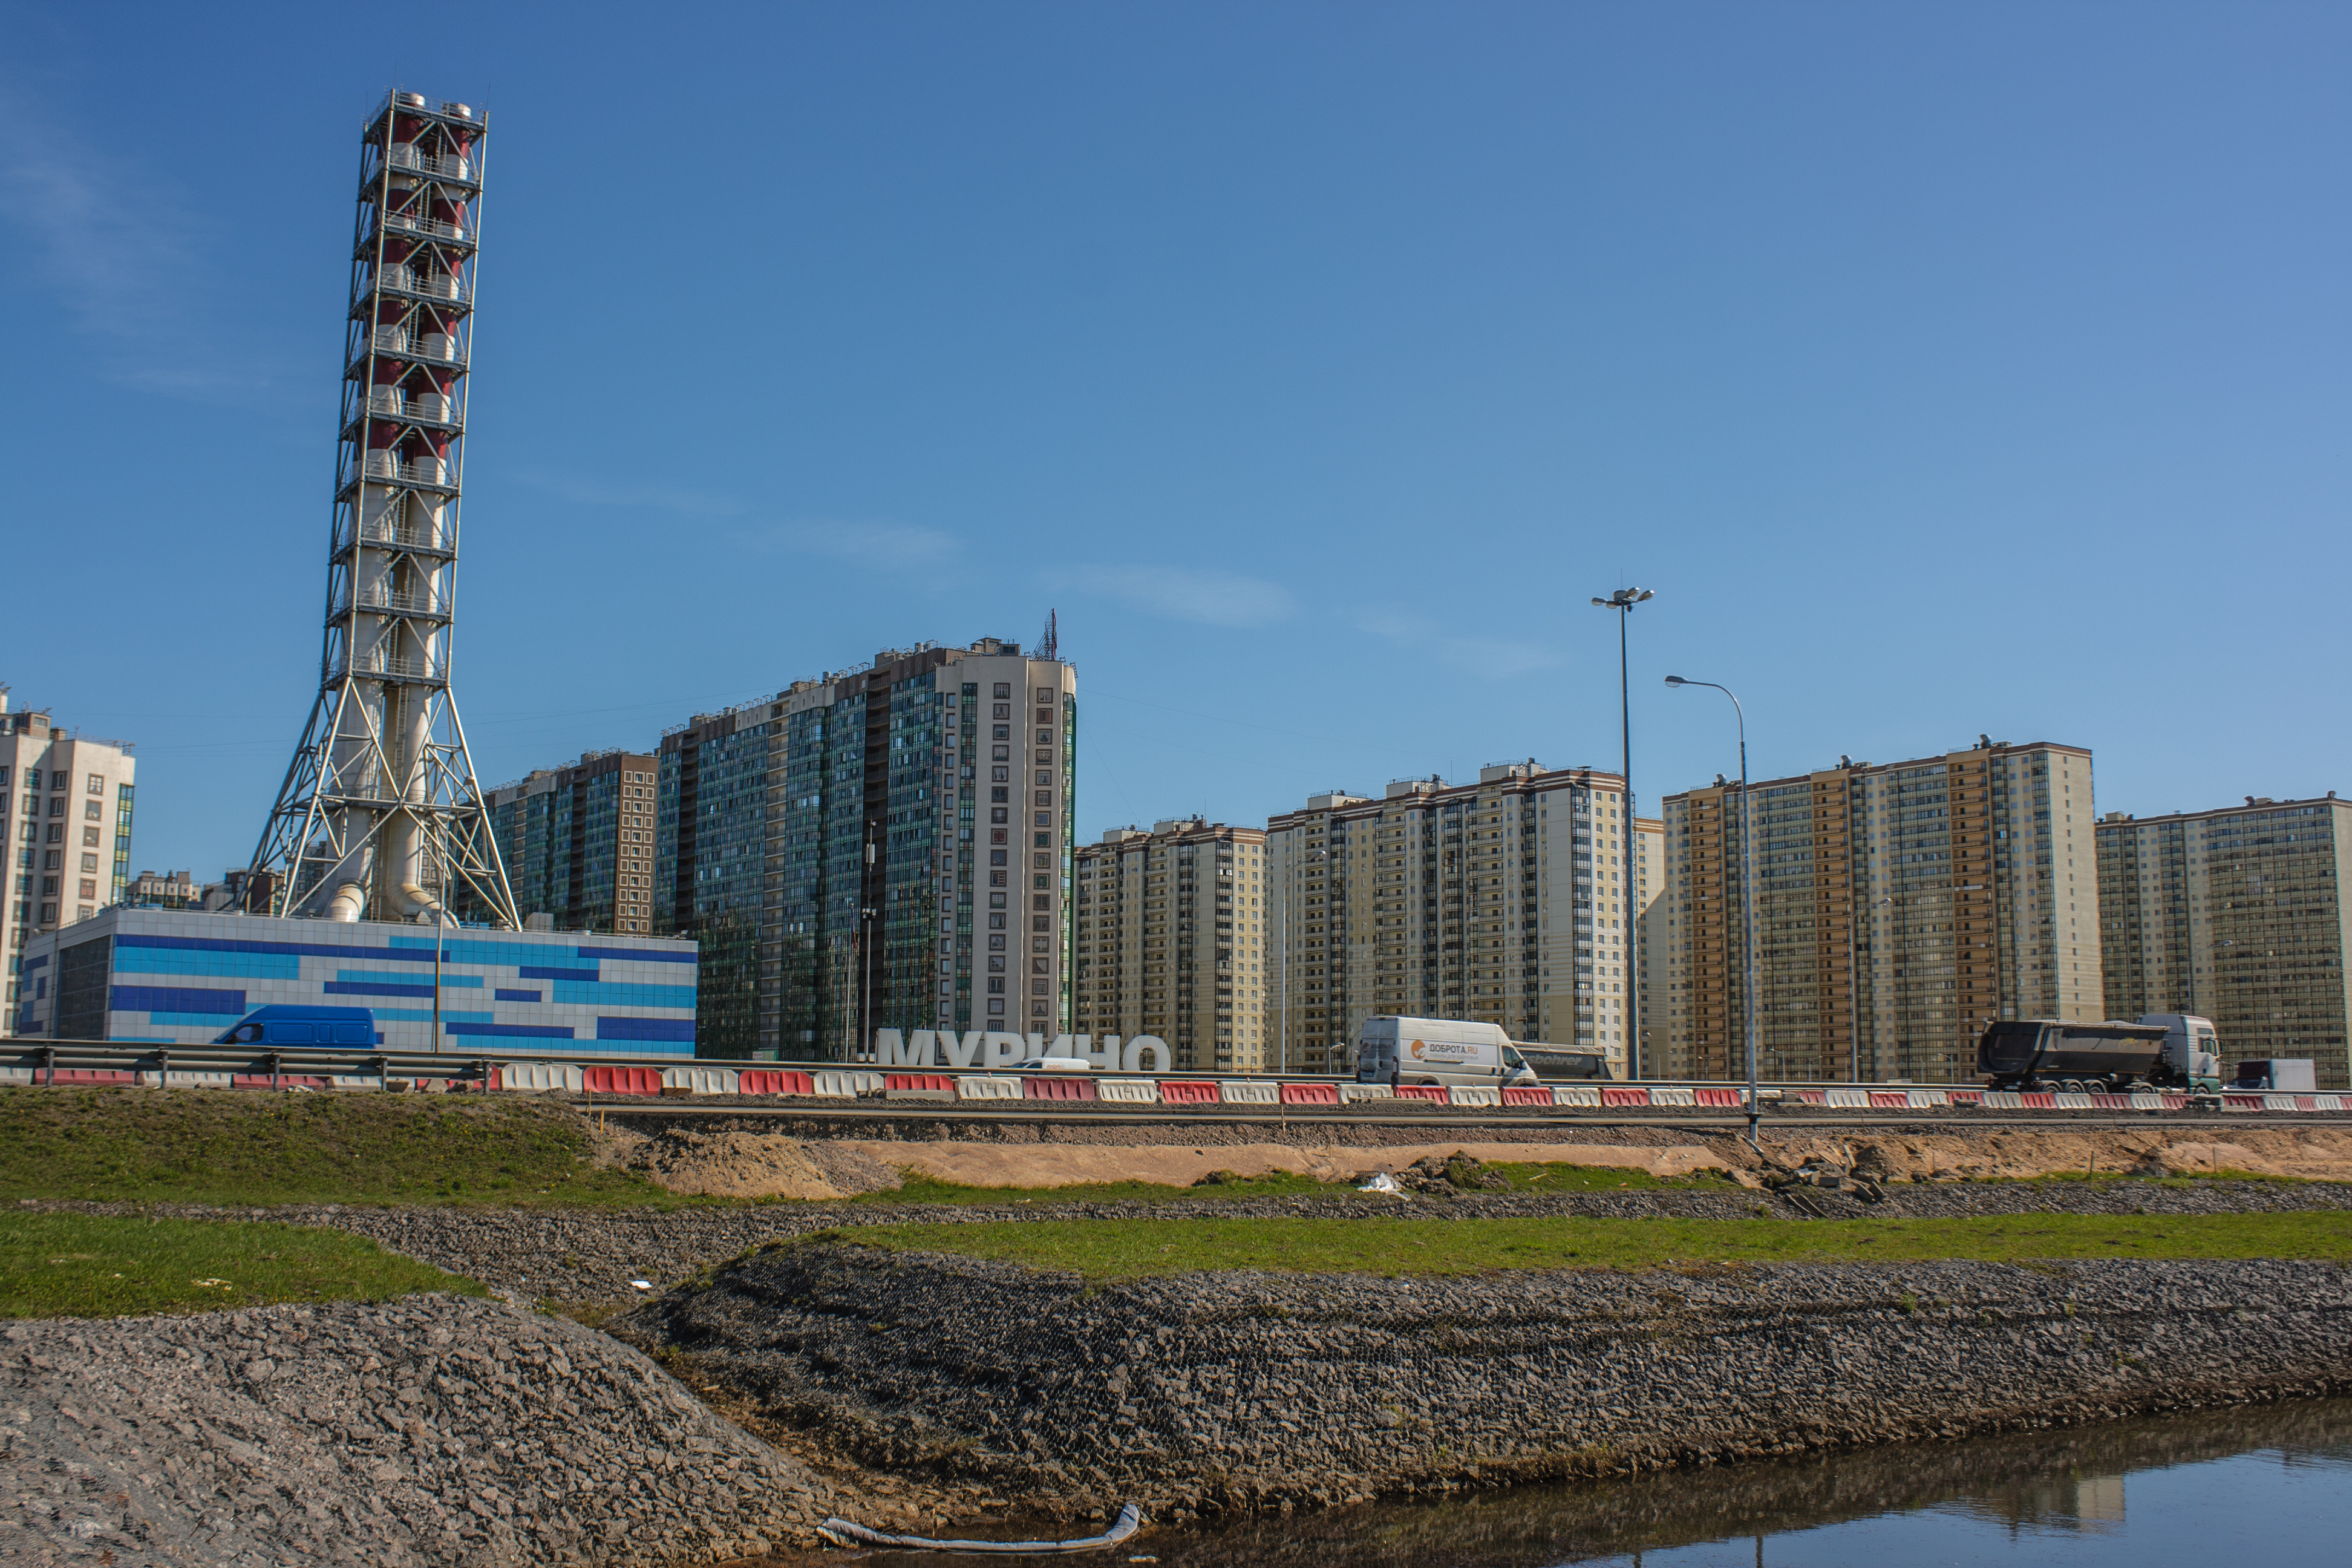
street, architecture, daytime, sky, crane, urban area, city, metropolitan area, tower, skyscraper, construction, tower block, industry, building, condominium, vehicle, river, stadium, construction equipment